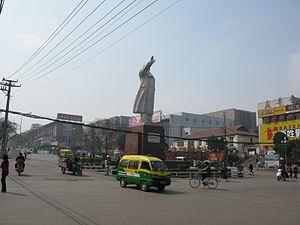
Le district de Shancheng est une subdivision administrative de la province du Henan en Chine. Il est placé sous la juridiction de la ville-préfecture de Hebi.